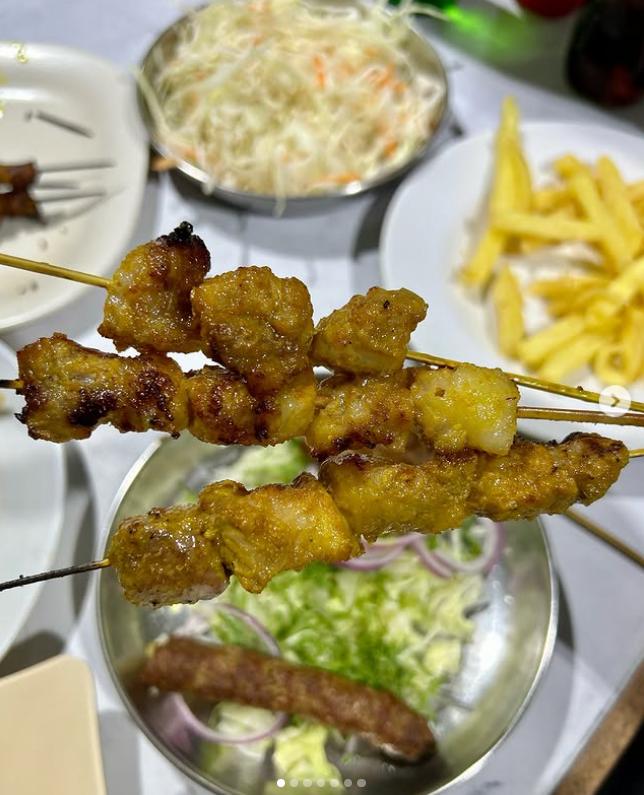
Nyama zilizochomwa zilizopangwa kwa idadi zimechomekwa kwa vijiti. Sahani zimewekwa vyakula aina tofauti. Zimewekwa juu ya meza.